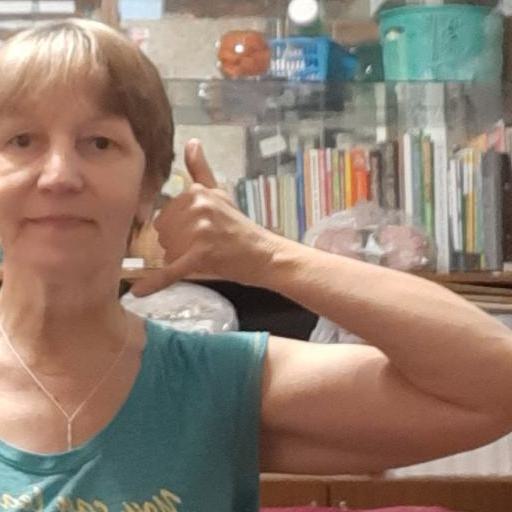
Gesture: call